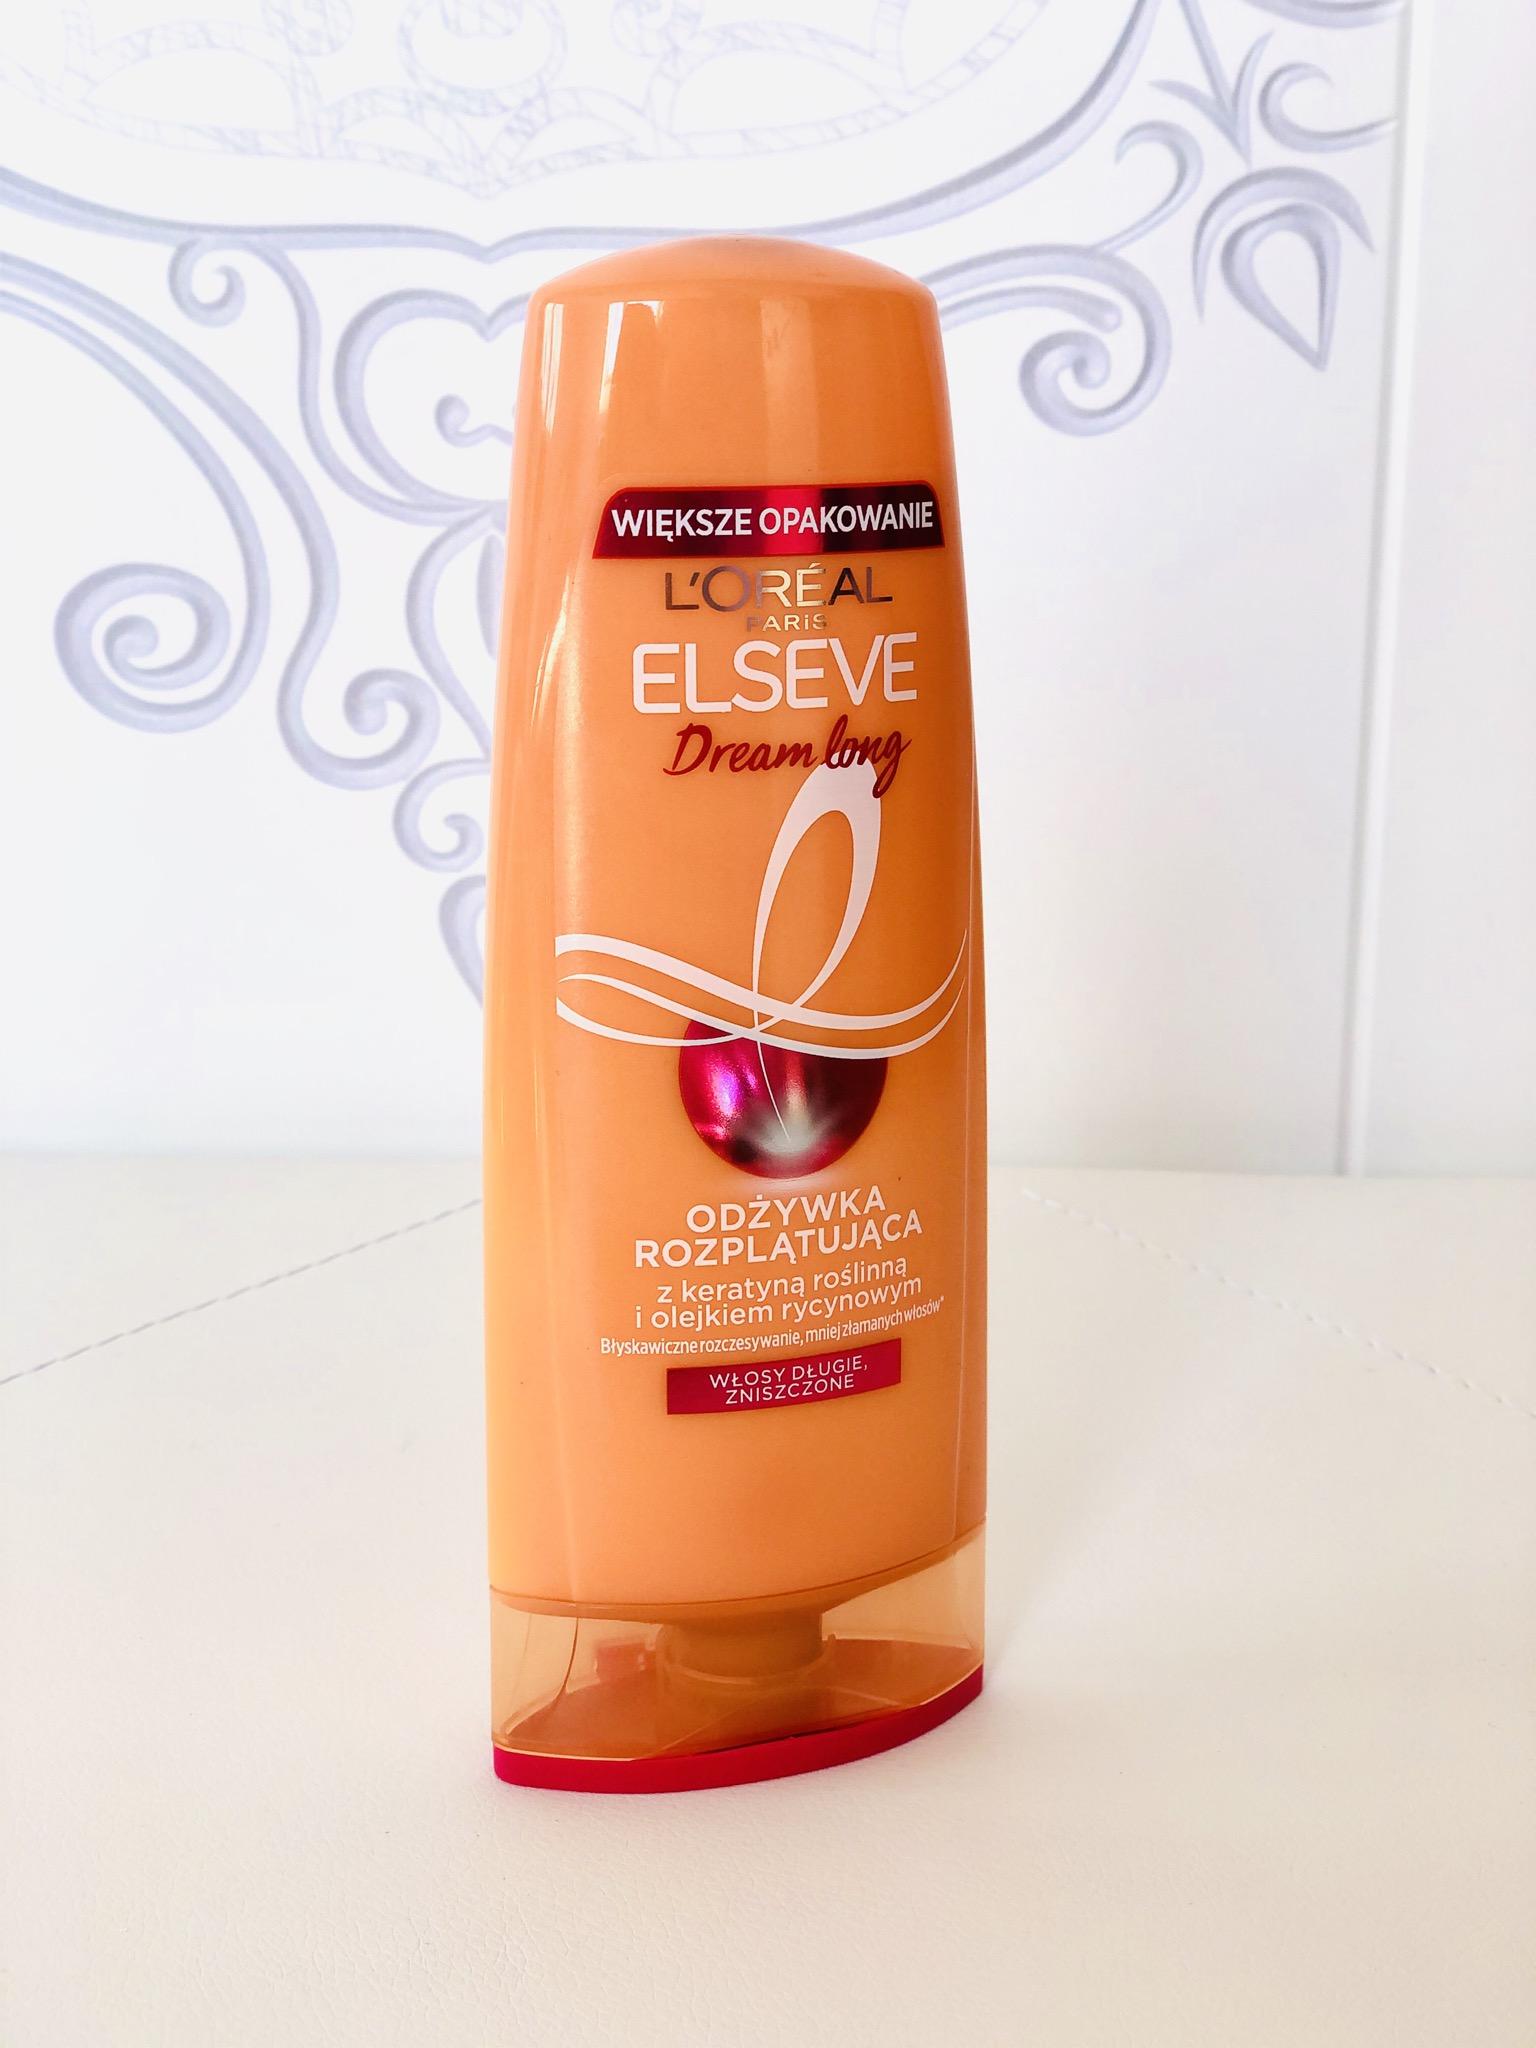
Waste category: plastic